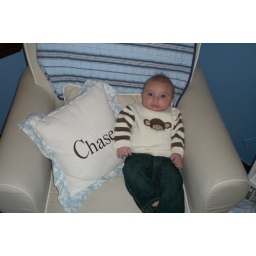
Chase in bedroom chair on 2/15/09.